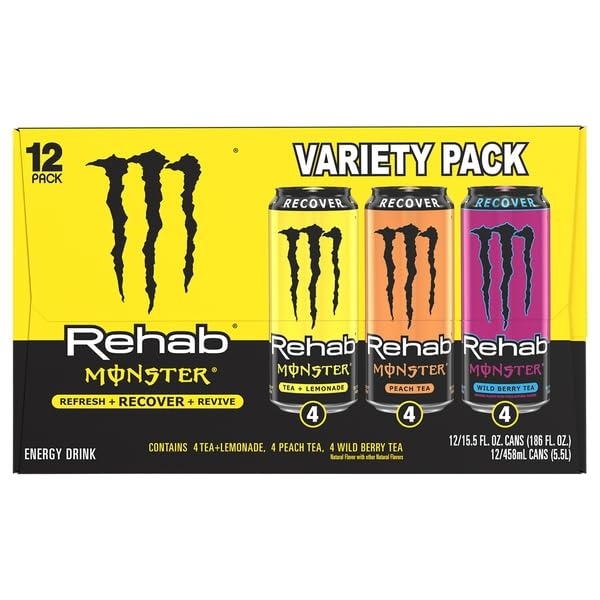
Item Name: Monster, Tea + Lemonade Peach Wild Berry Tea Energy Drink Variety Pack, 186 Fl Oz
Product Description: Energy Drinks
Value: 186.0
Unit: Fl Oz

Price: 21.98